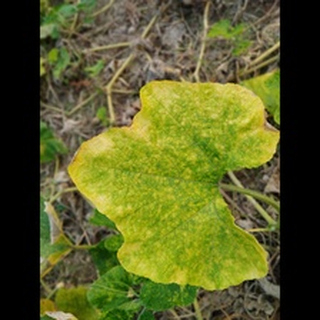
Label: pumpkin_mosaic_disease